List of songs written by IU

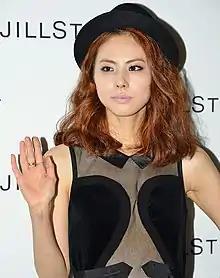
Park Ji-yoon in 2012.

South Korean singer-songwriter IU (Lee Ji-eun) has written over seventy songs, mostly for her own musical career, but also for other performers and for several soundtrack albums. She debuted in September 2008 with the single "Lost Child" and subsequently released the extended play (EP) "Lost and Found". The EP was completely written by Choi Gap-won.